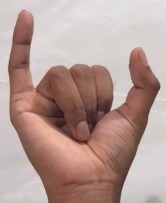
ASL sign: Y